McDonnell Douglas

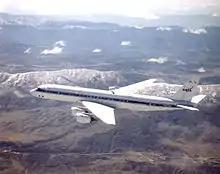
Douglas DC-8

Douglas Aircraft profited during World War II. The company produced about 10,000 C-47s, a military variant of the Douglas DC-3, from 1942 to 1945. The workforce swelled to 160,000.